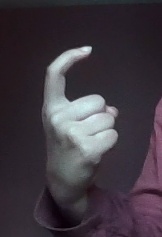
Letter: ra